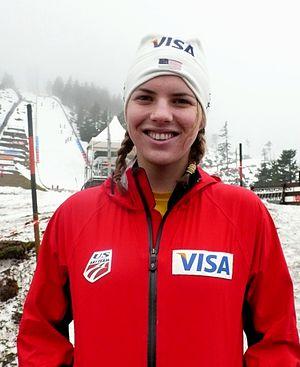
Abby Hughes